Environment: real
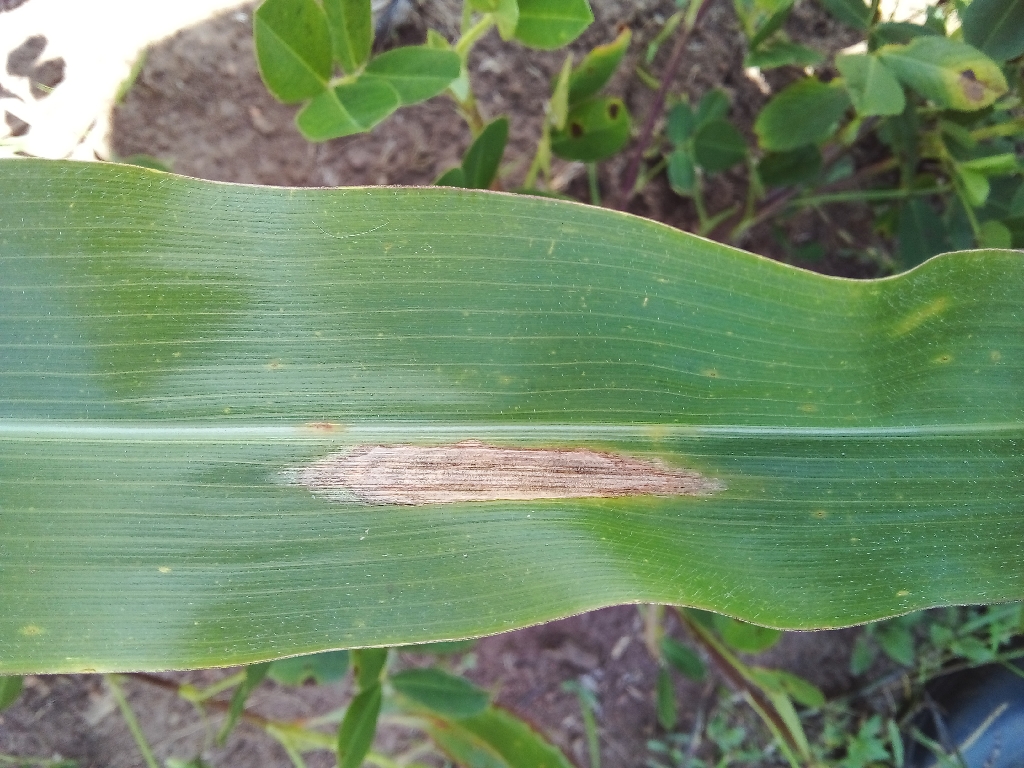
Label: northern_corn_leaf_blight